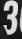
Number: 3